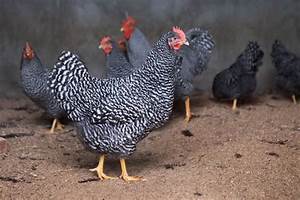
Label: gallina